Kuchaman City

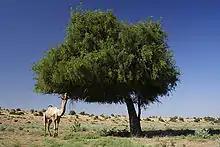
Khejari (Prosopis cineraria)

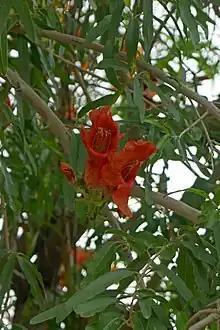
Rohida Flower

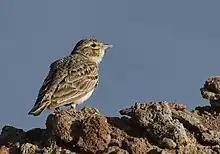
Chidi (चिड़ी)

Tropical thorn forests are located in arid and semi-arid regions of western Rajasthan. Kuchaman is a part of western Rajasthan and Marwar region and the whole region comes under tropical zone. Such thorn forests extend from the western Indo-Pak border to the Aravalli hills and the south-eastern plateau. The main species found in this type of forests in this area are Babul, Reonja, Jand, Karira etc. These forests are basically found in Jodhpur, Pali, Jalore, Barmer, Nagaur, Didwana, Kuchaman etc. The region is a haven for migratory and resident birds of the desert, including many eagles, harriers, falcons, buzzards, kestrels, Chidi, Godavan and vultures.